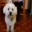
Label: dog